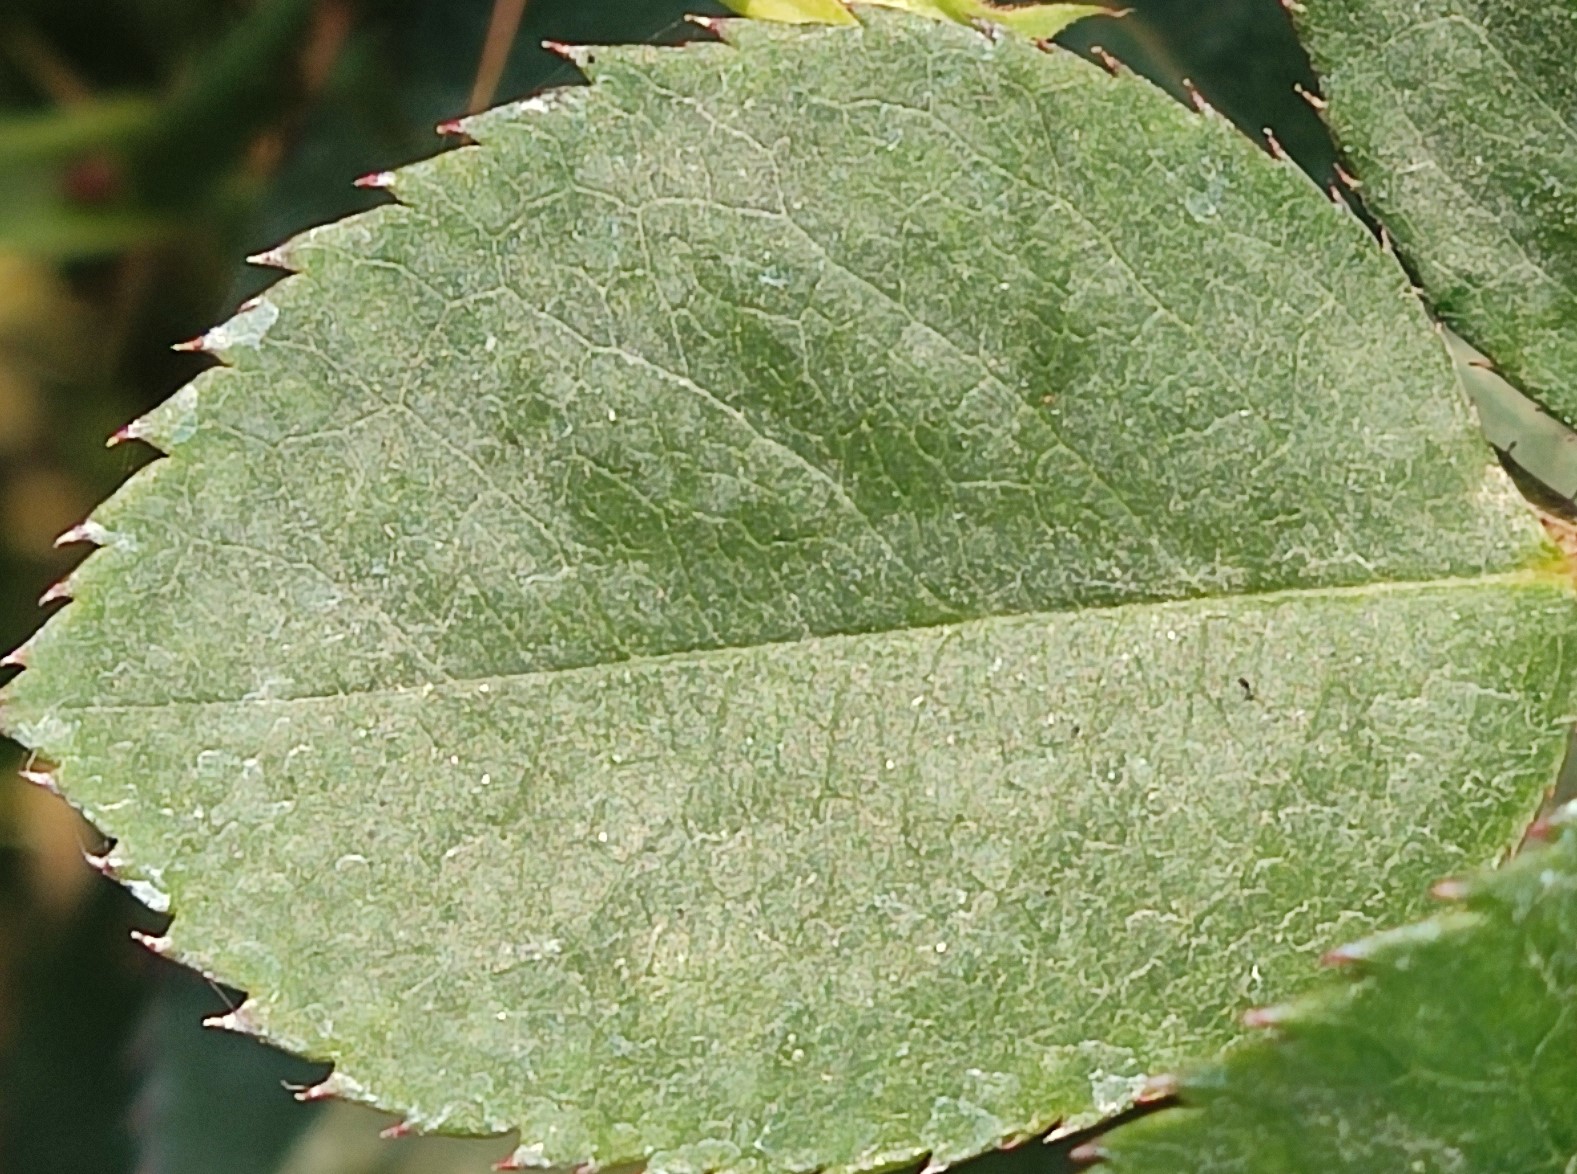
Label: Fresh Leaf